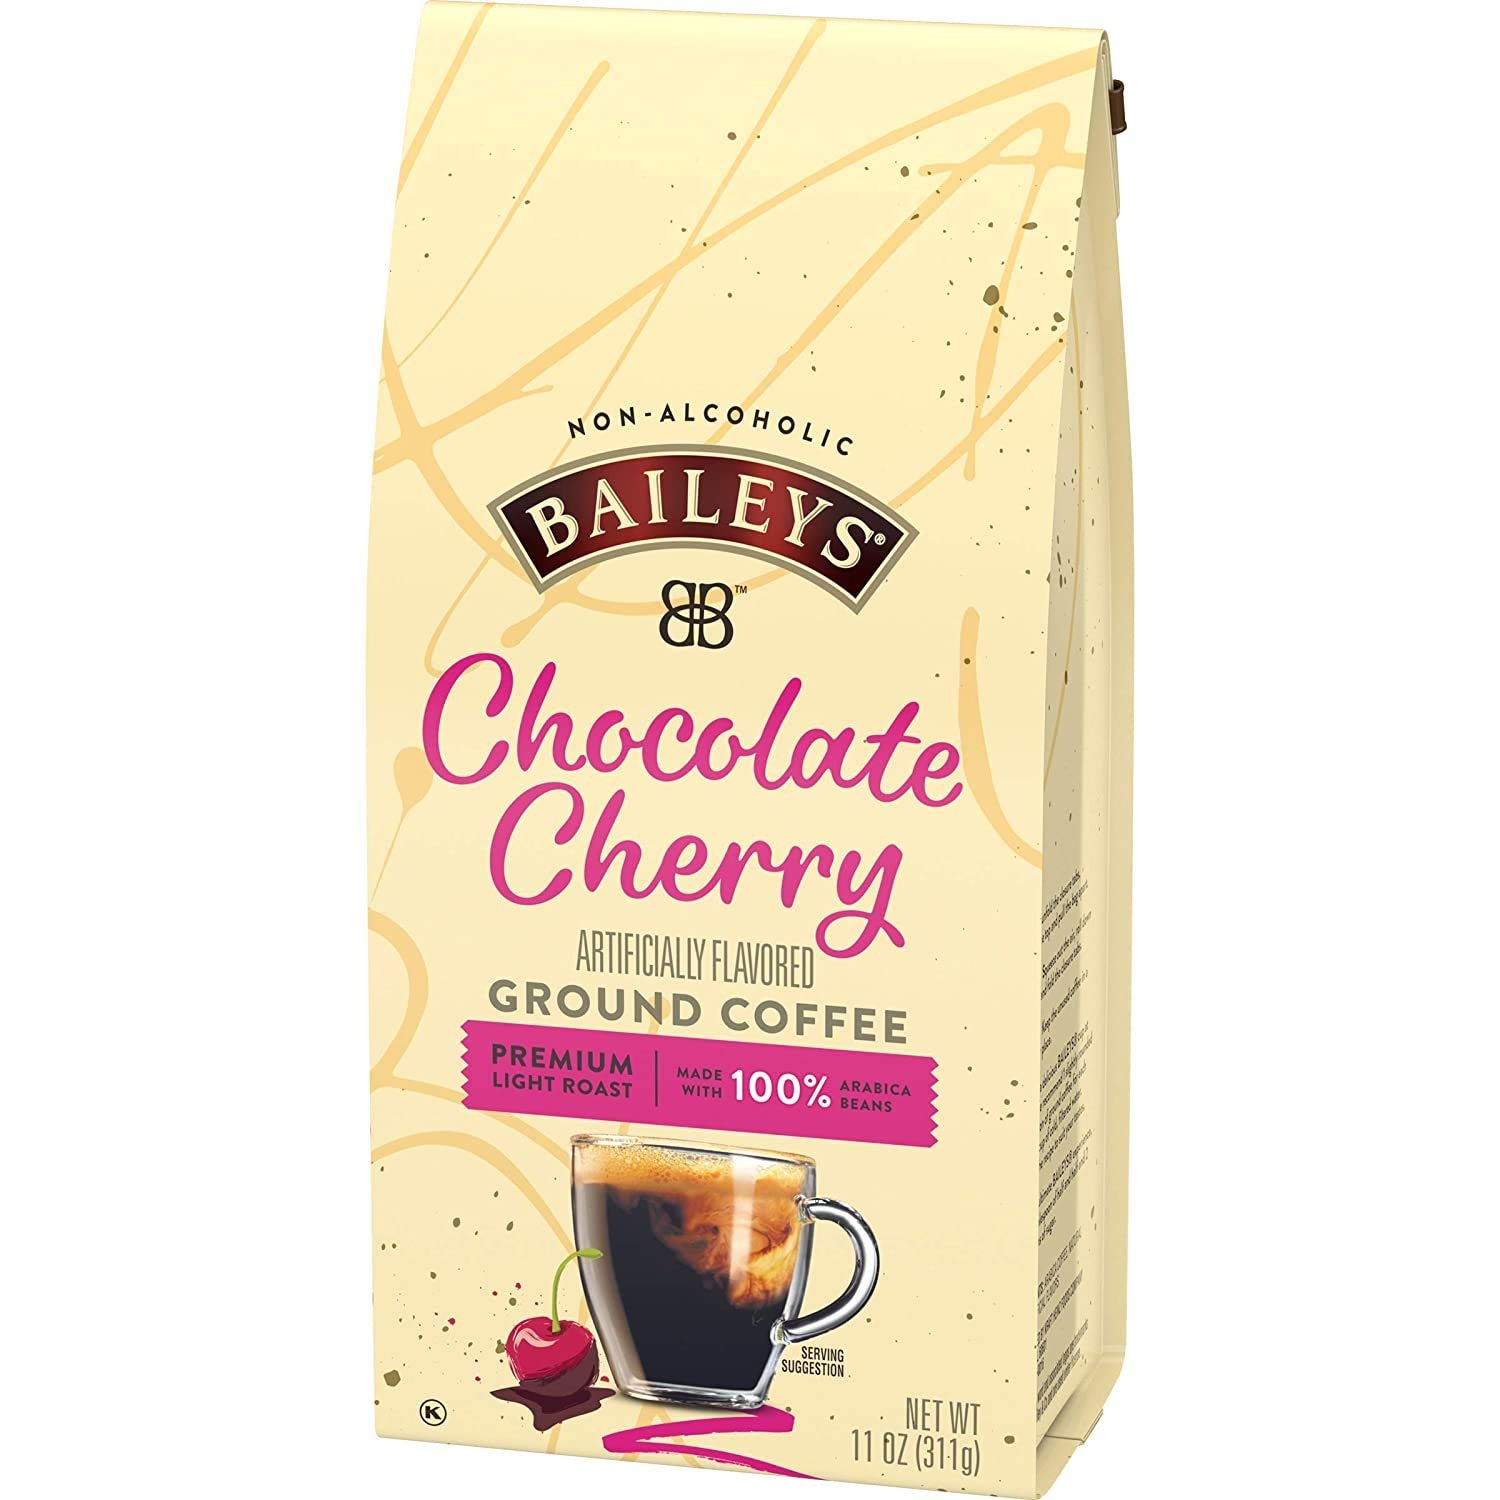
Item Name: Bailey's Non-Alcoholic Chocolate Cherry Flavored Ground Coffee (11 oz Bag)
Bullet Point 1: One 11 oz bag of Baileys Chocolate Cherry Ground Coffee
Bullet Point 2: Rich chocolate meets the bold, seductive flavor of dark cherries
Bullet Point 3: Start your morning with a smooth, refreshing cup of light roast coffee
Bullet Point 4: Made with 100% Arabica beans
Bullet Point 5: The classic Baileys taste in your favorite morning drink, without the alcohol
Value: 11.0
Unit: oz

Price: 8.58